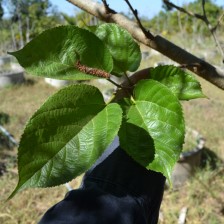
Variety: TaiwanStraberry